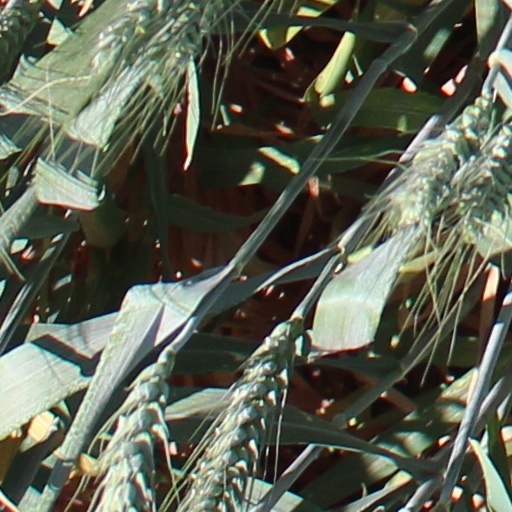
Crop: wheat